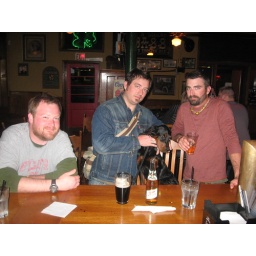
Three men and a dog in a bar